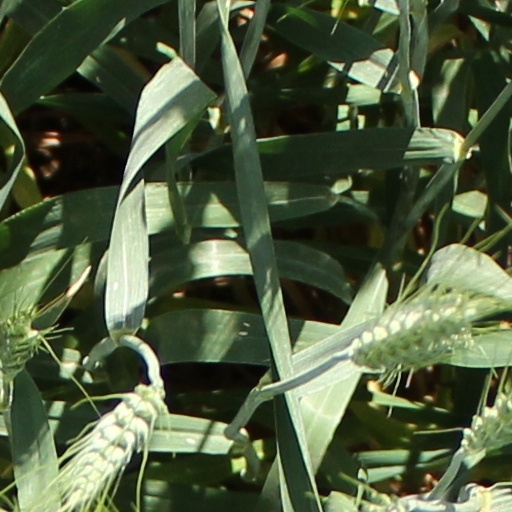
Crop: wheat